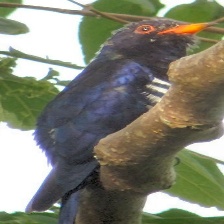
Species: VIOLET CUCKOO
Scientific name:  CHRYSOCOCCYX XANTHORHYNCHUS